Hubei station

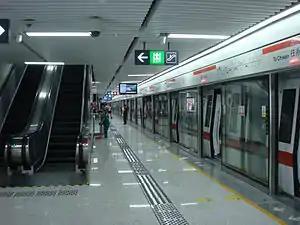

Hubei station is a station of Shenzhen Metro Line 2. It opened on 28 June 2011.